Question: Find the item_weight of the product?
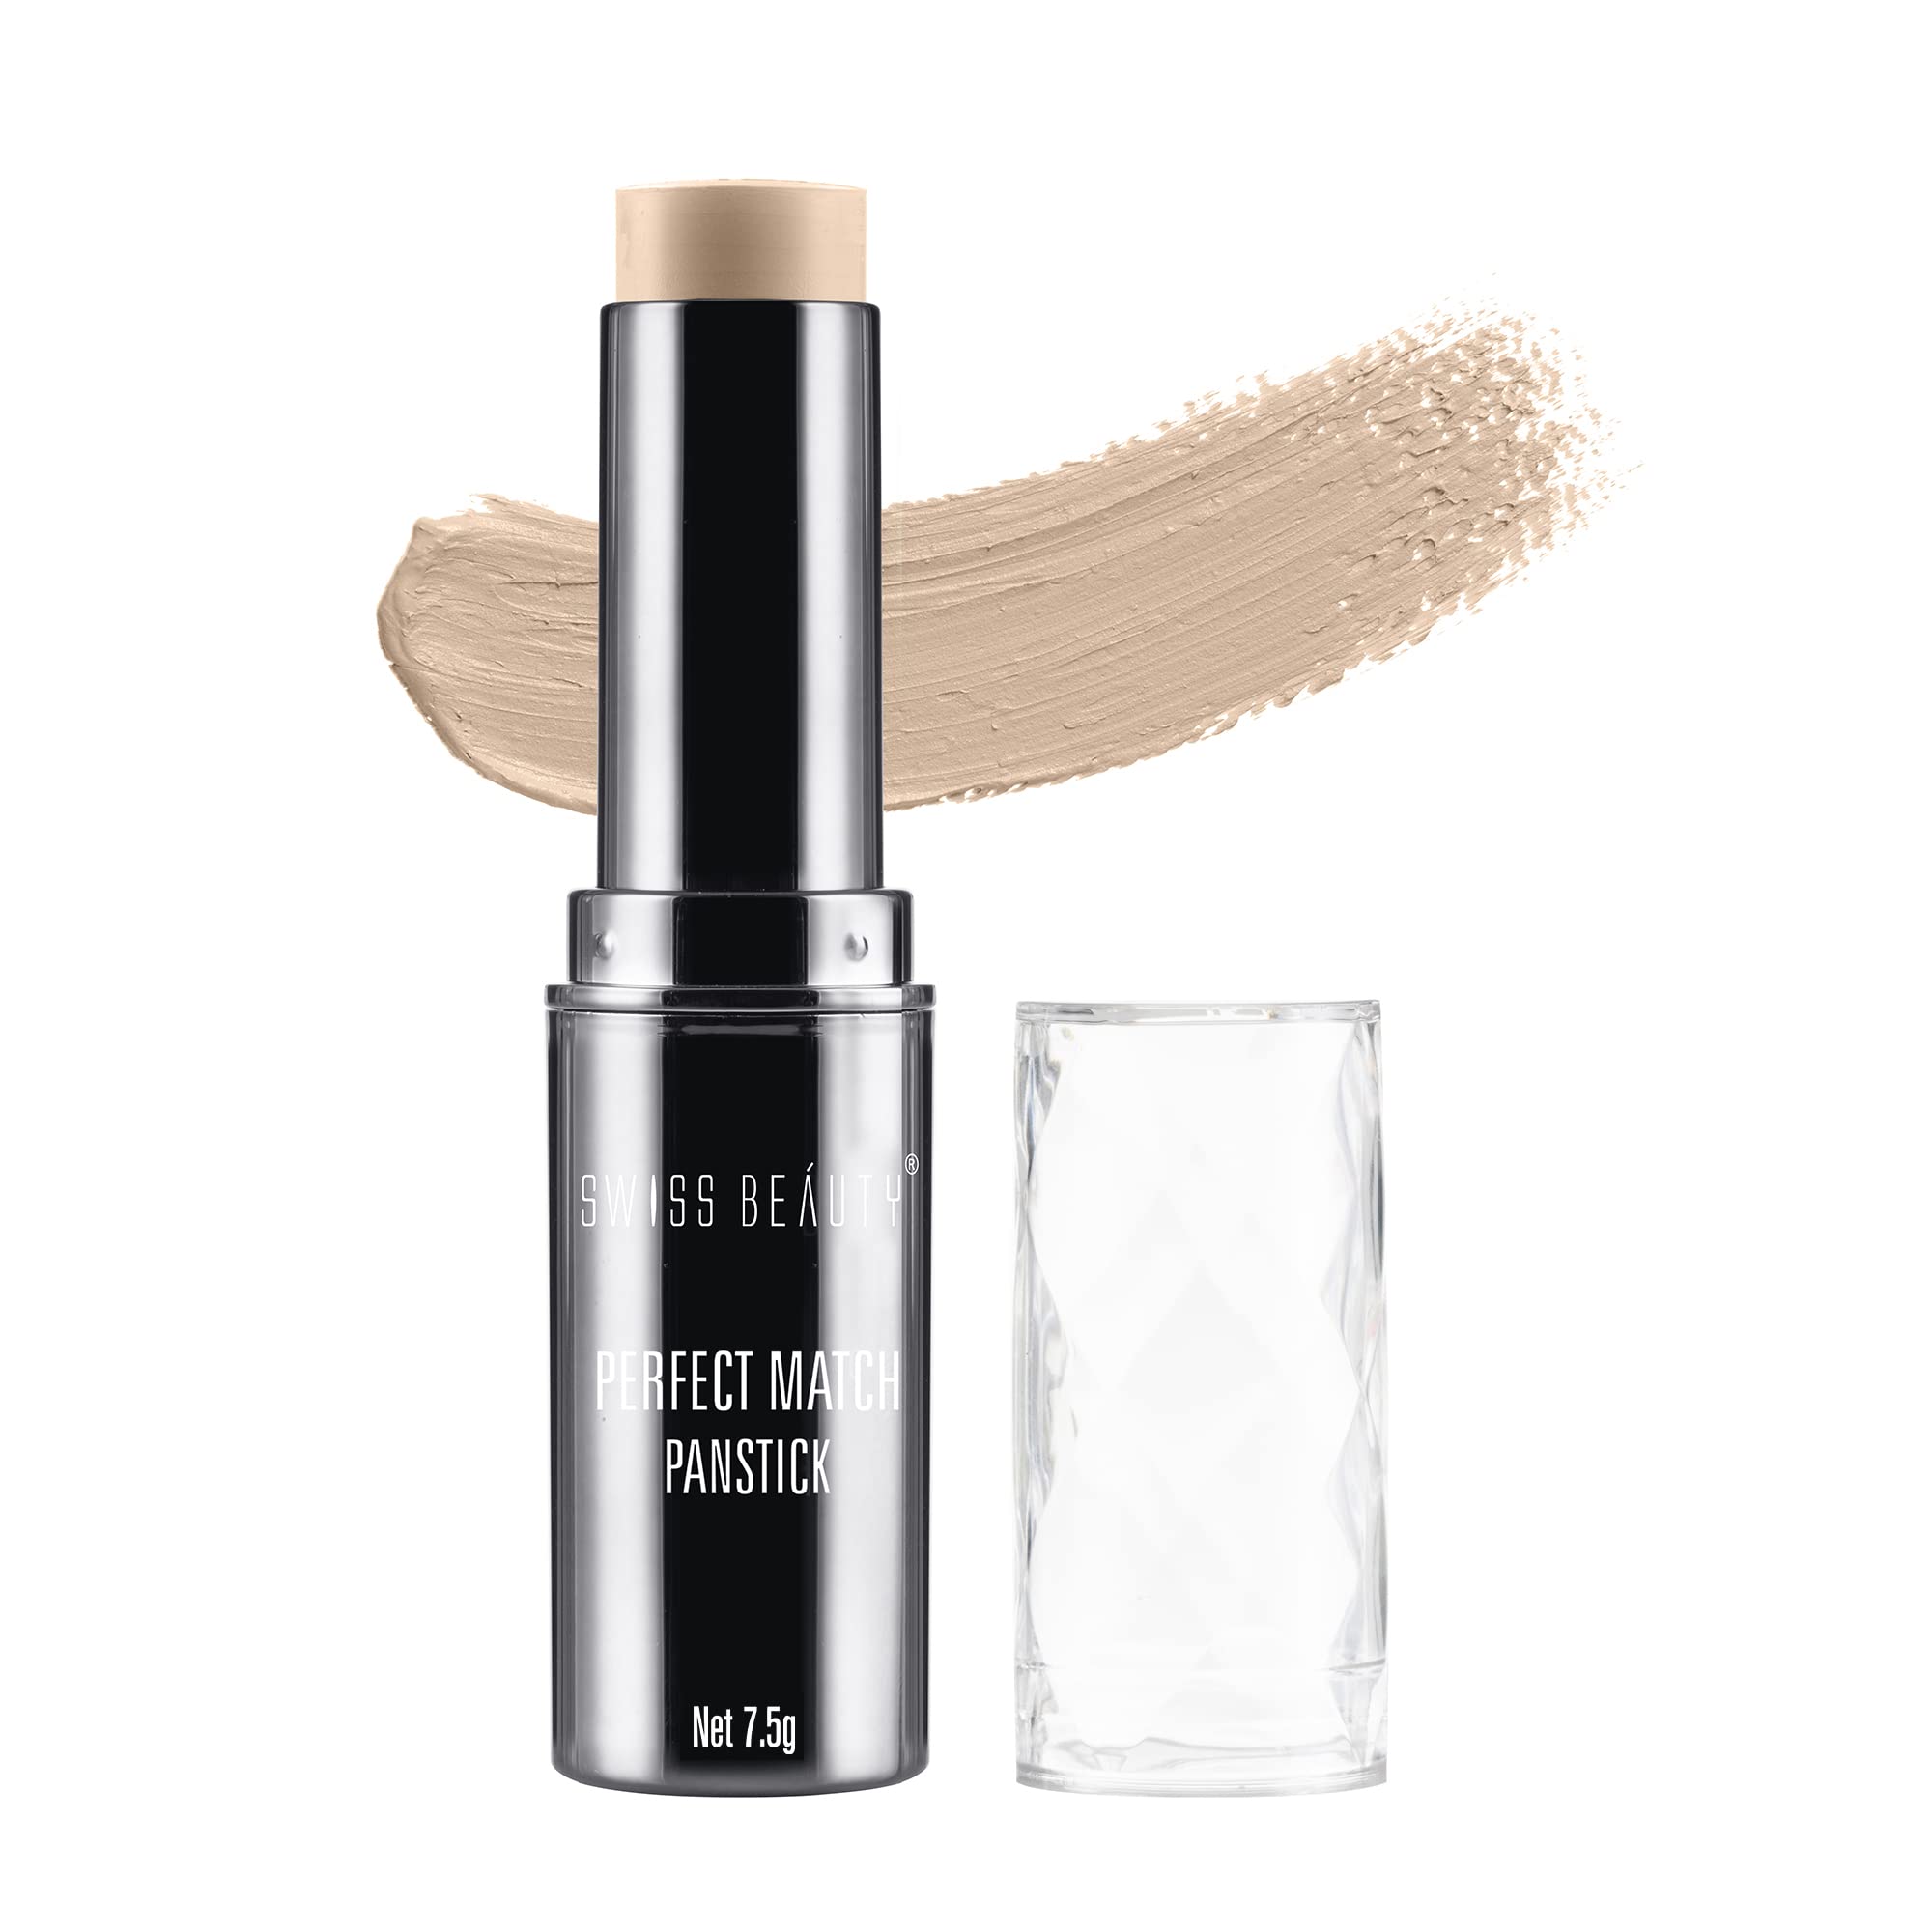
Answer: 7.5 gram